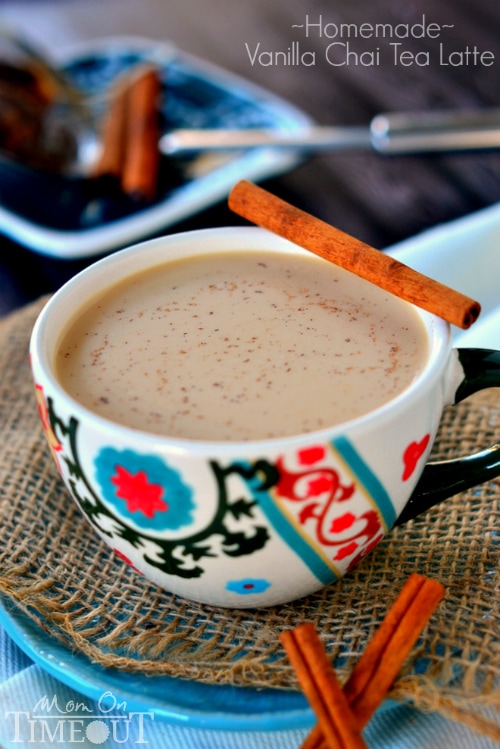
Dish: chai